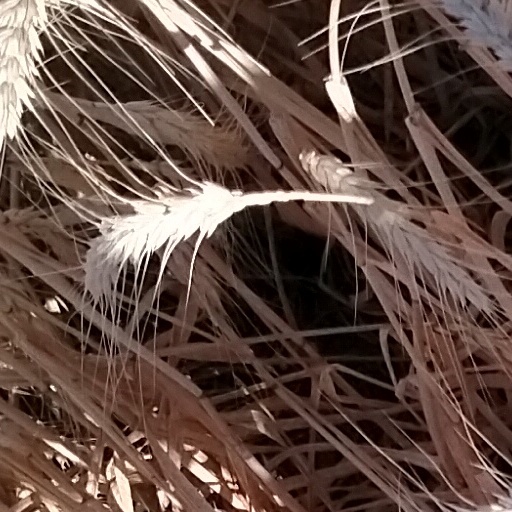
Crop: wheat